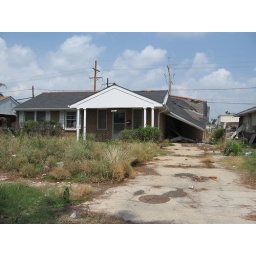
A house in the heavily water damaged St. Bernard Parish